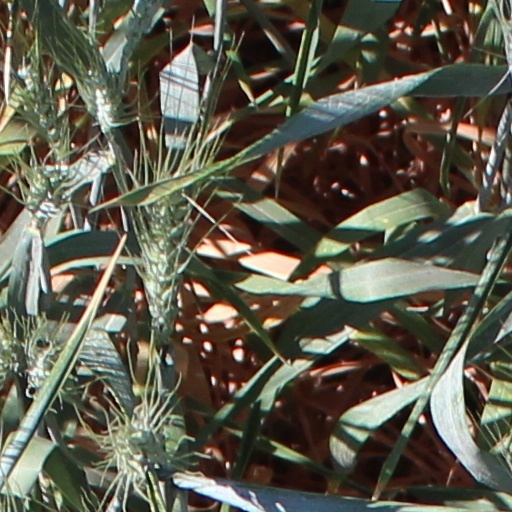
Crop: wheat